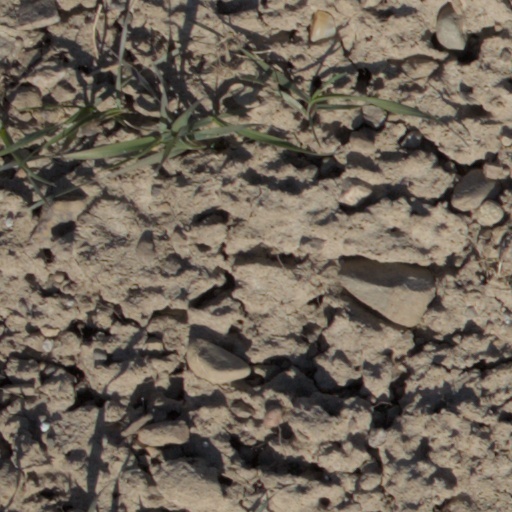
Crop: wheat